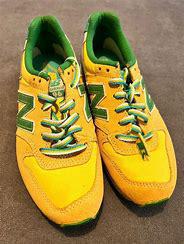
Brand: New
Model: Balance New Balance 996 Marathon